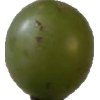
Label: grape